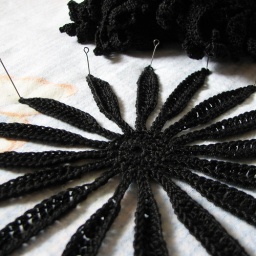
crocheted flower in black